Compressor characteristic

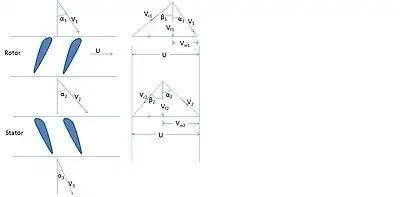
Figure 2. Velocity triangle for compressor Stator and Rotor

This equation also gives the off-design characteristic of an axial-flow compressor. The figure shown below depicts theoretical characteristic curves for some values of the constant formula_47. For positive values of formula_47, the curves are falling, while for negative values rising characteristics are obtained.